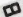
Number: 8